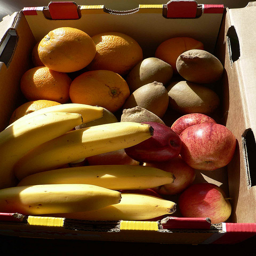
A bunch of different types of fruits in a carton.
A brown cardboard box filled with bananas, apples, oranges and kiwis.
A box with apples, oranges, bananas and kiwis.
a box of apples oranges bananas and kiwis
A box contains kiwis, oranges, bananas, and apples.